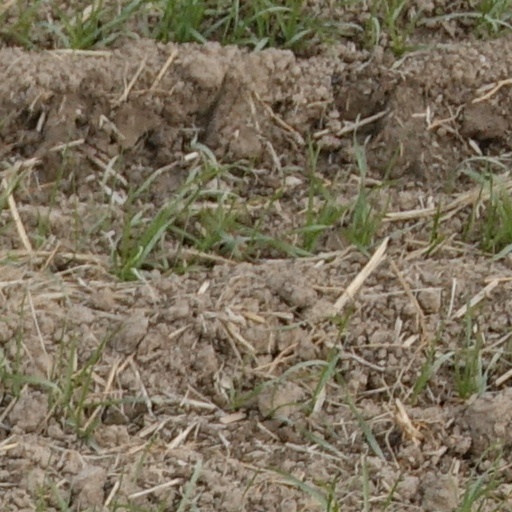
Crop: wheat